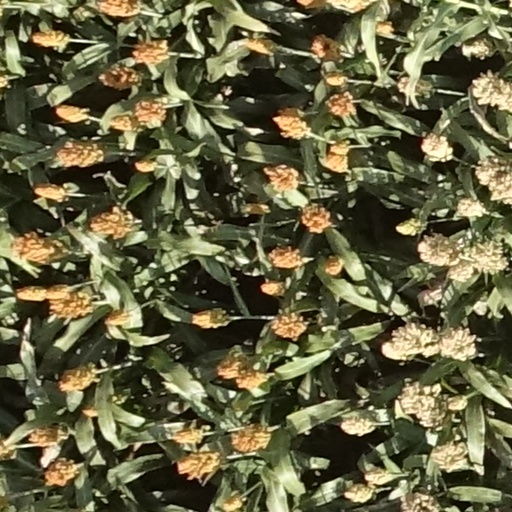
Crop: sorghum